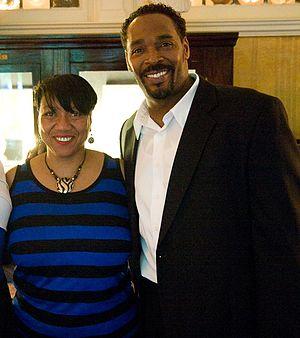
Rodney King, né le 2 avril 1965 à Sacramento et mort le 17 juin 2012 à Rialto, est un Afro-Américain, connu pour avoir été victime de brutalité policière le 3 mars 1991 par des policiers de Los Angeles au terme d'une course poursuite. Filmées par un vidéaste amateur, les images de son arrestation firent le tour du monde. Un an plus tard, l'acquittement des quatre policiers impliqués déclencha des émeutes sans précédent à Los Angeles.